Of Sinners and Saints

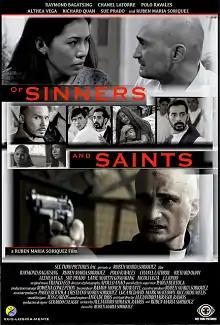
Film poster

Of Sinners and Saints is a 2015 Philippine thriller film co-written and directed by Filipino Italian filmmaker Ruben Maria Soriquez on his directorial debut. The film stars Soriquez, Raymond Bagatsing, Polo Ravales, and Sue Prado.